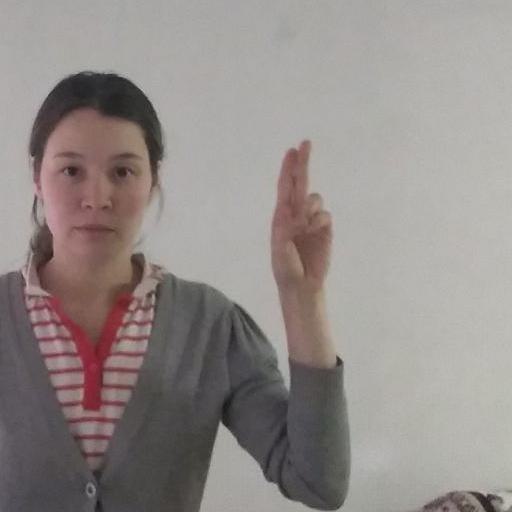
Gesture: two_up